Sir Gilbert Dolben, 1st Baronet

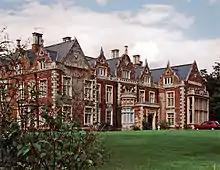
Finedon Hall, the family home of Dolben's wife, Anne Mulso

For many years he was greatly troubled by the profligacy of his brother John, an inveterate gambler who ran through all his own money and then his wife's. In 1691 Gilbert wrote that John's wife and children were living on the charity of friends, something he described as shameful for the family, and a reproach to his father's memory, as critics accused the Archbishop of having been a neglectful parent.